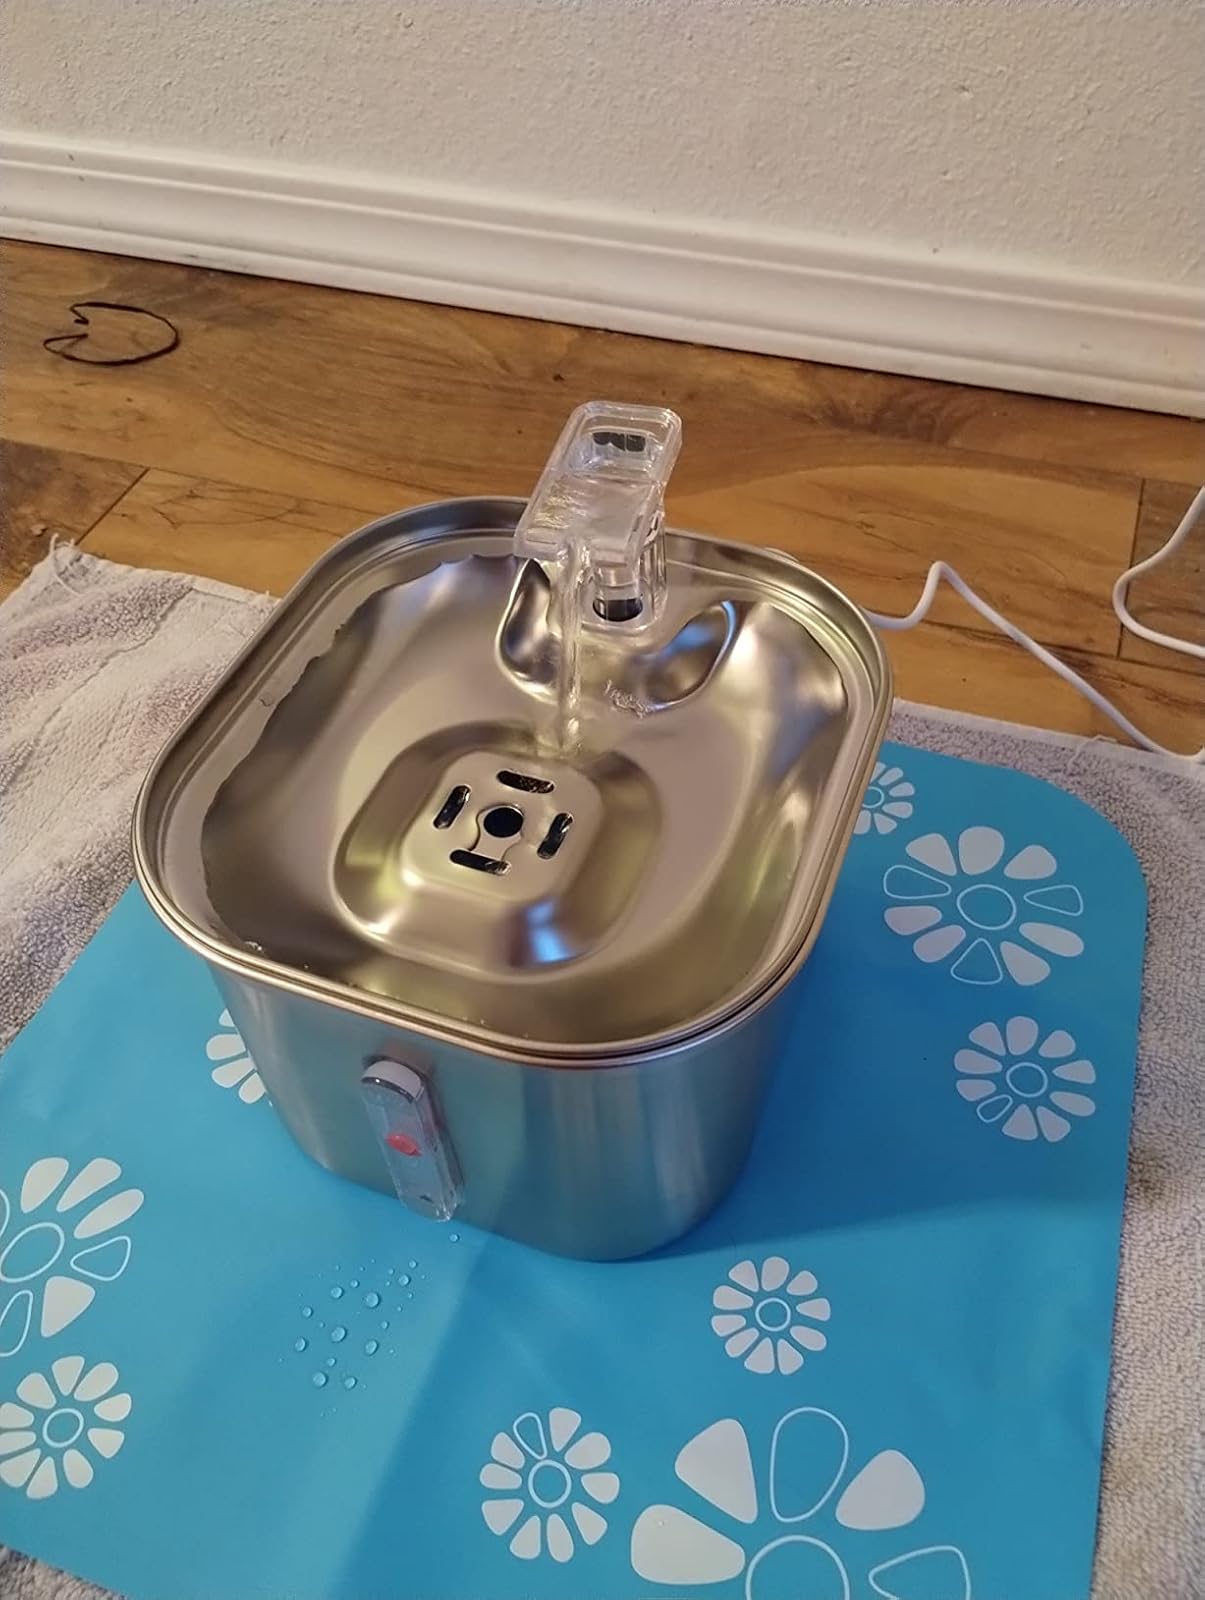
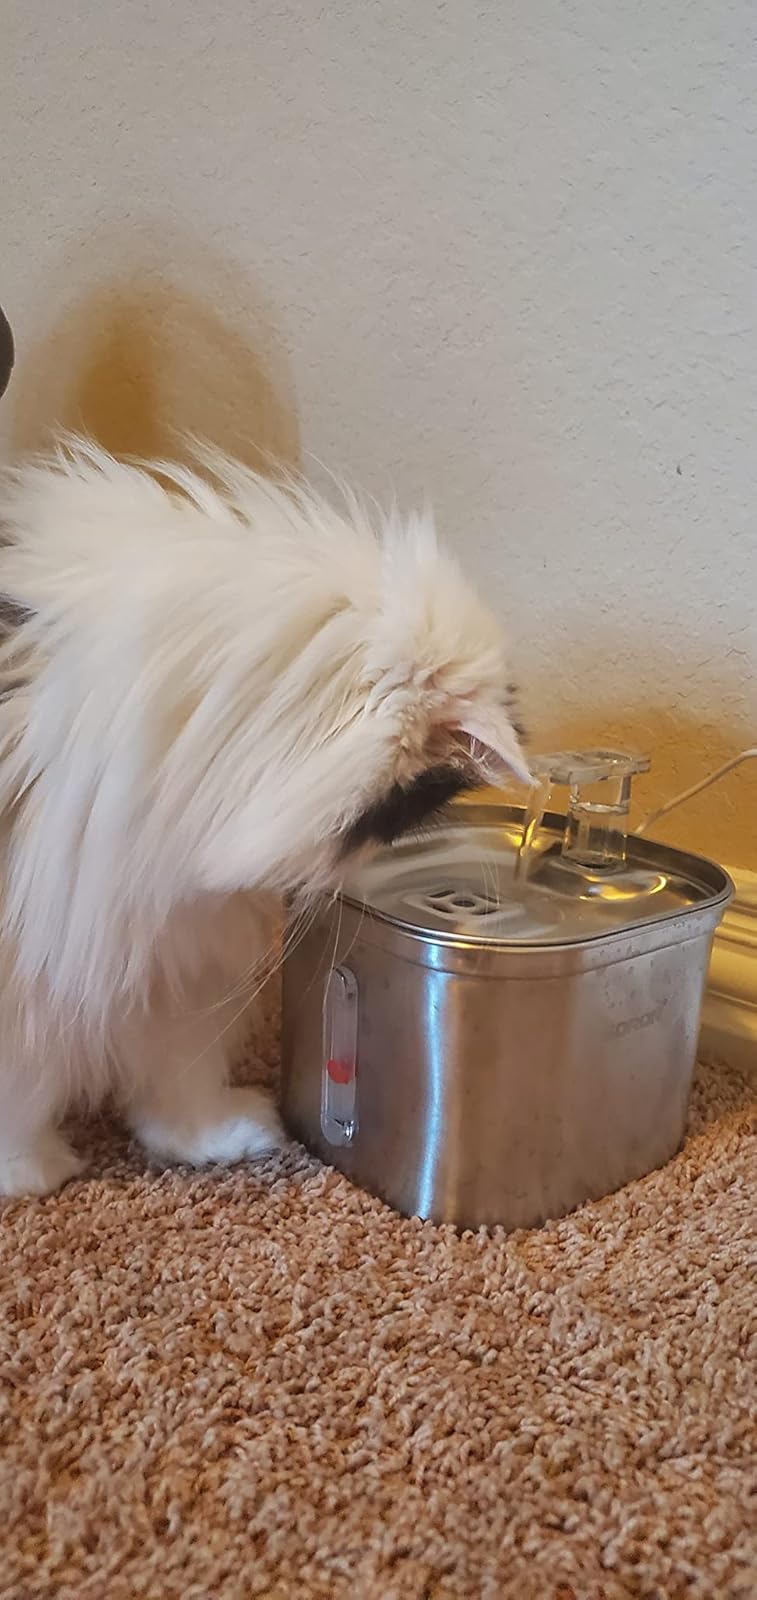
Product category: items_bowl
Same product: yes